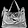
Label: Bag